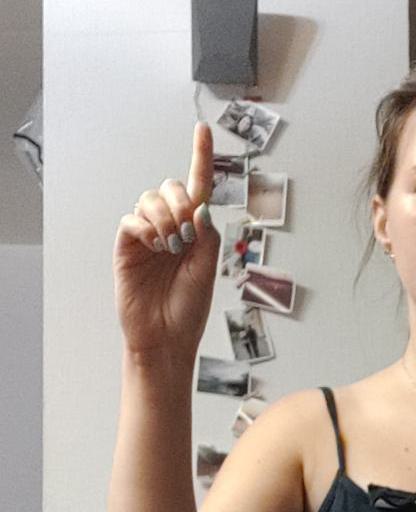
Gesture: one